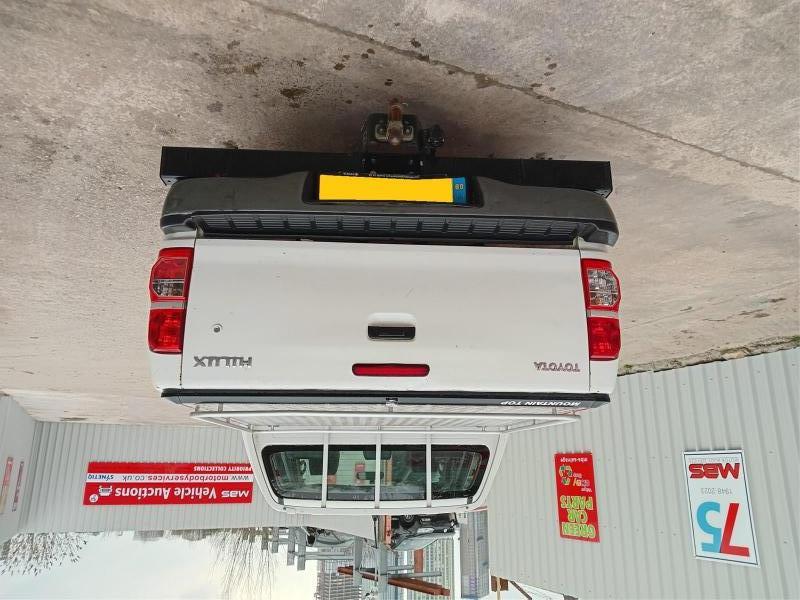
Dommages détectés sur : plaque d'immatriculation arrière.
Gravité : mineur